Limoux wine

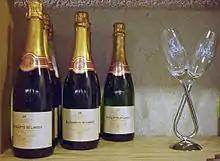
Bottles of Blanquette de Limoux

Limoux wine is produced around Limoux in Languedoc in southwestern France. Limoux wine is produced under four "Appellation d'origine contrôlée" (AOC) designations: Blanquette de Limoux, Blanquette méthode ancestrale, Crémant de Limoux and Limoux, the first three of which are sparkling wines and dominate the production around Limoux. The region's main grape is the Mauzac, locally known as "Blanquette", followed by Chardonnay and Chenin blanc. In 2005, the Limoux AOC was created to include red wine production, mostly Merlot. Wine historians believe the world's first sparkling wine was produced in this region in 1531 by the monks at the abbey in Saint-Hilaire.